Pinaceae

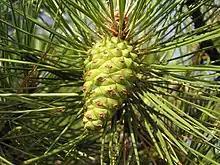
An immature second-year cone of European black pine ("Pinus nigra") with the light brown umbo visible on the green cone scales

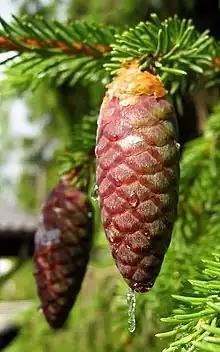
An immature cone of Norway spruce ("Picea abies") with no umbo

Classification of the subfamilies and genera of Pinaceae has been subject to debate in the past. Pinaceae ecology, morphology, and history have all been used as the basis for methods of analyses of the family. An 1891 publication divided the family into two subfamilies, using the number and position of resin canals in the primary vascular region of the young taproot as the primary consideration. In a 1910 publication, the family was divided into two tribes based on the occurrence and type of long–short shoot dimorphism.